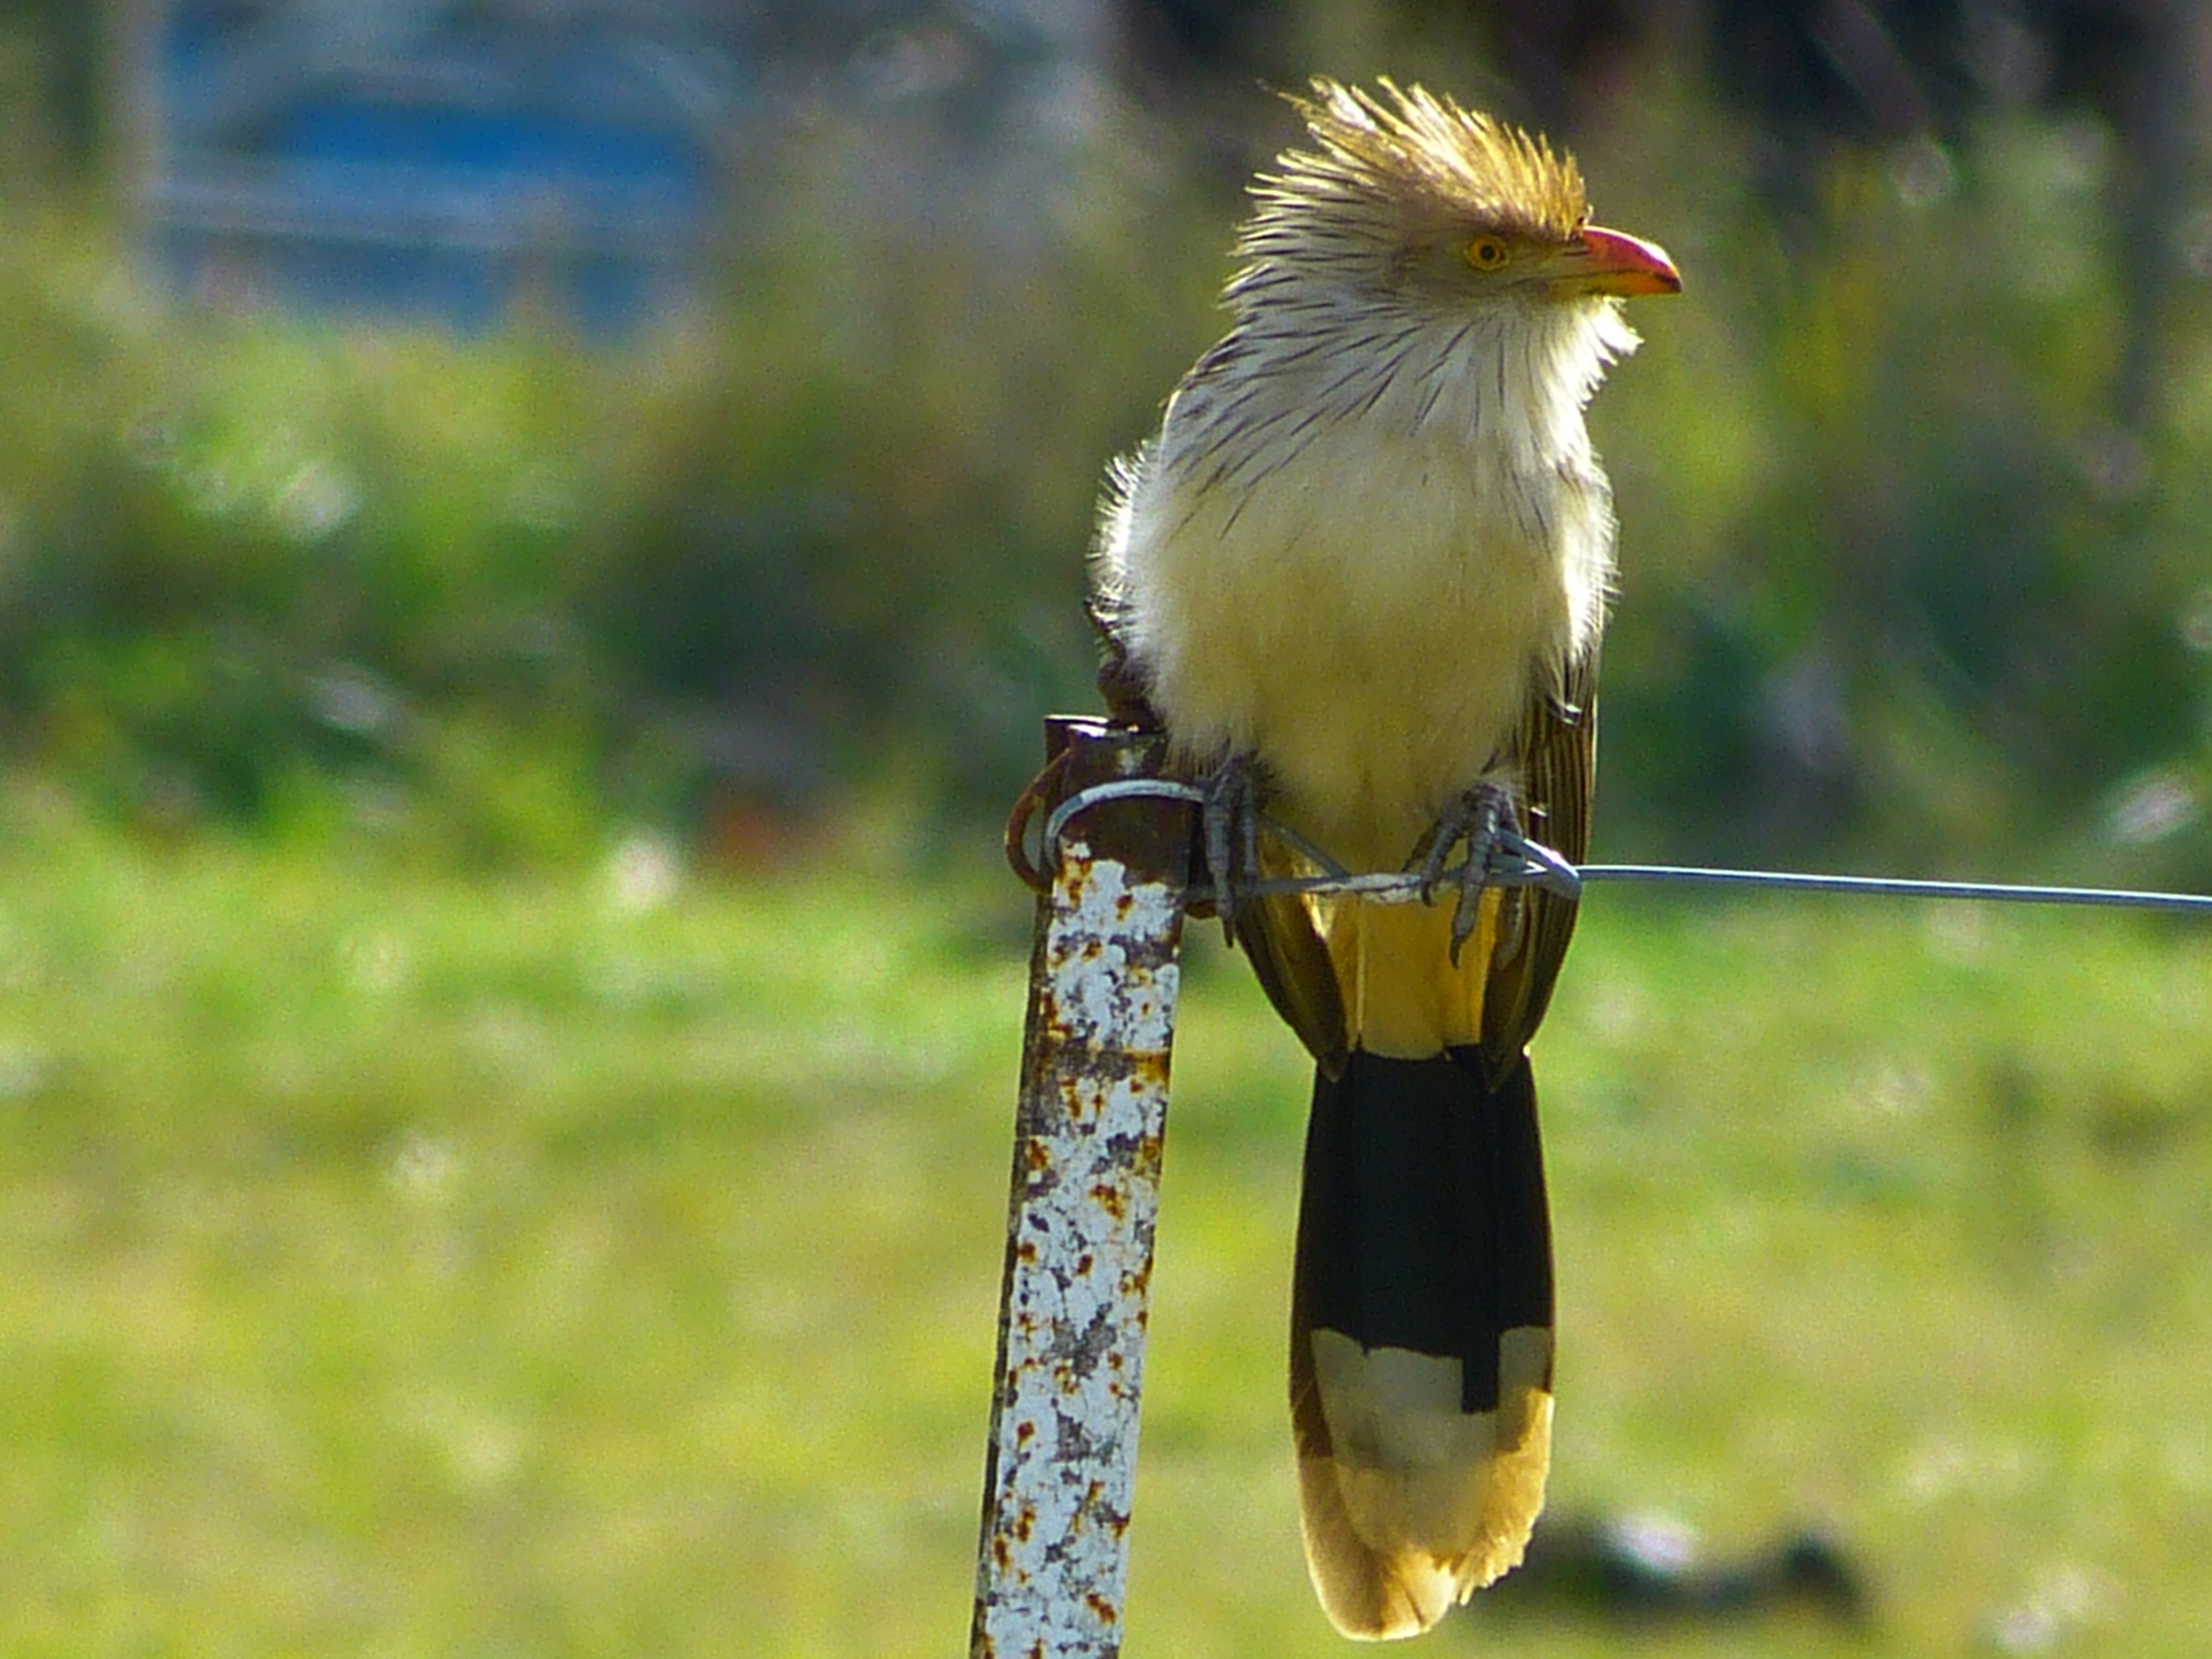
nature, bird, peak, wildlife, beak, fauna, plumage, feathers, animals, vertebrate, finch, ave, old world flycatcher, perching bird